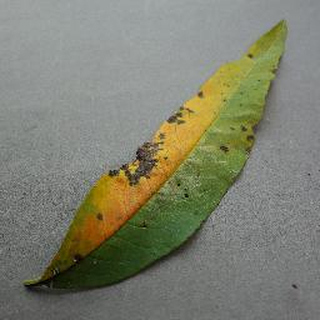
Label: peach_bacterial_spot